Pukhrayan train derailment

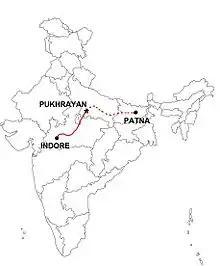
Scheduled train route from Indore to Patna.

On 20 November 2016, the Indore–Patna Express 19321, a scheduled train from Indore to Patna, derailed near Pukhrayan, Kanpur, India, resulting in the death of 150 passengers and injuries to at least another 150.